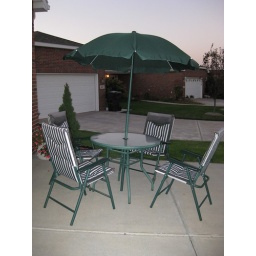
Patio set: 36&amp;quot; table with umbrella and 4 matching chairs that fold when not in use.